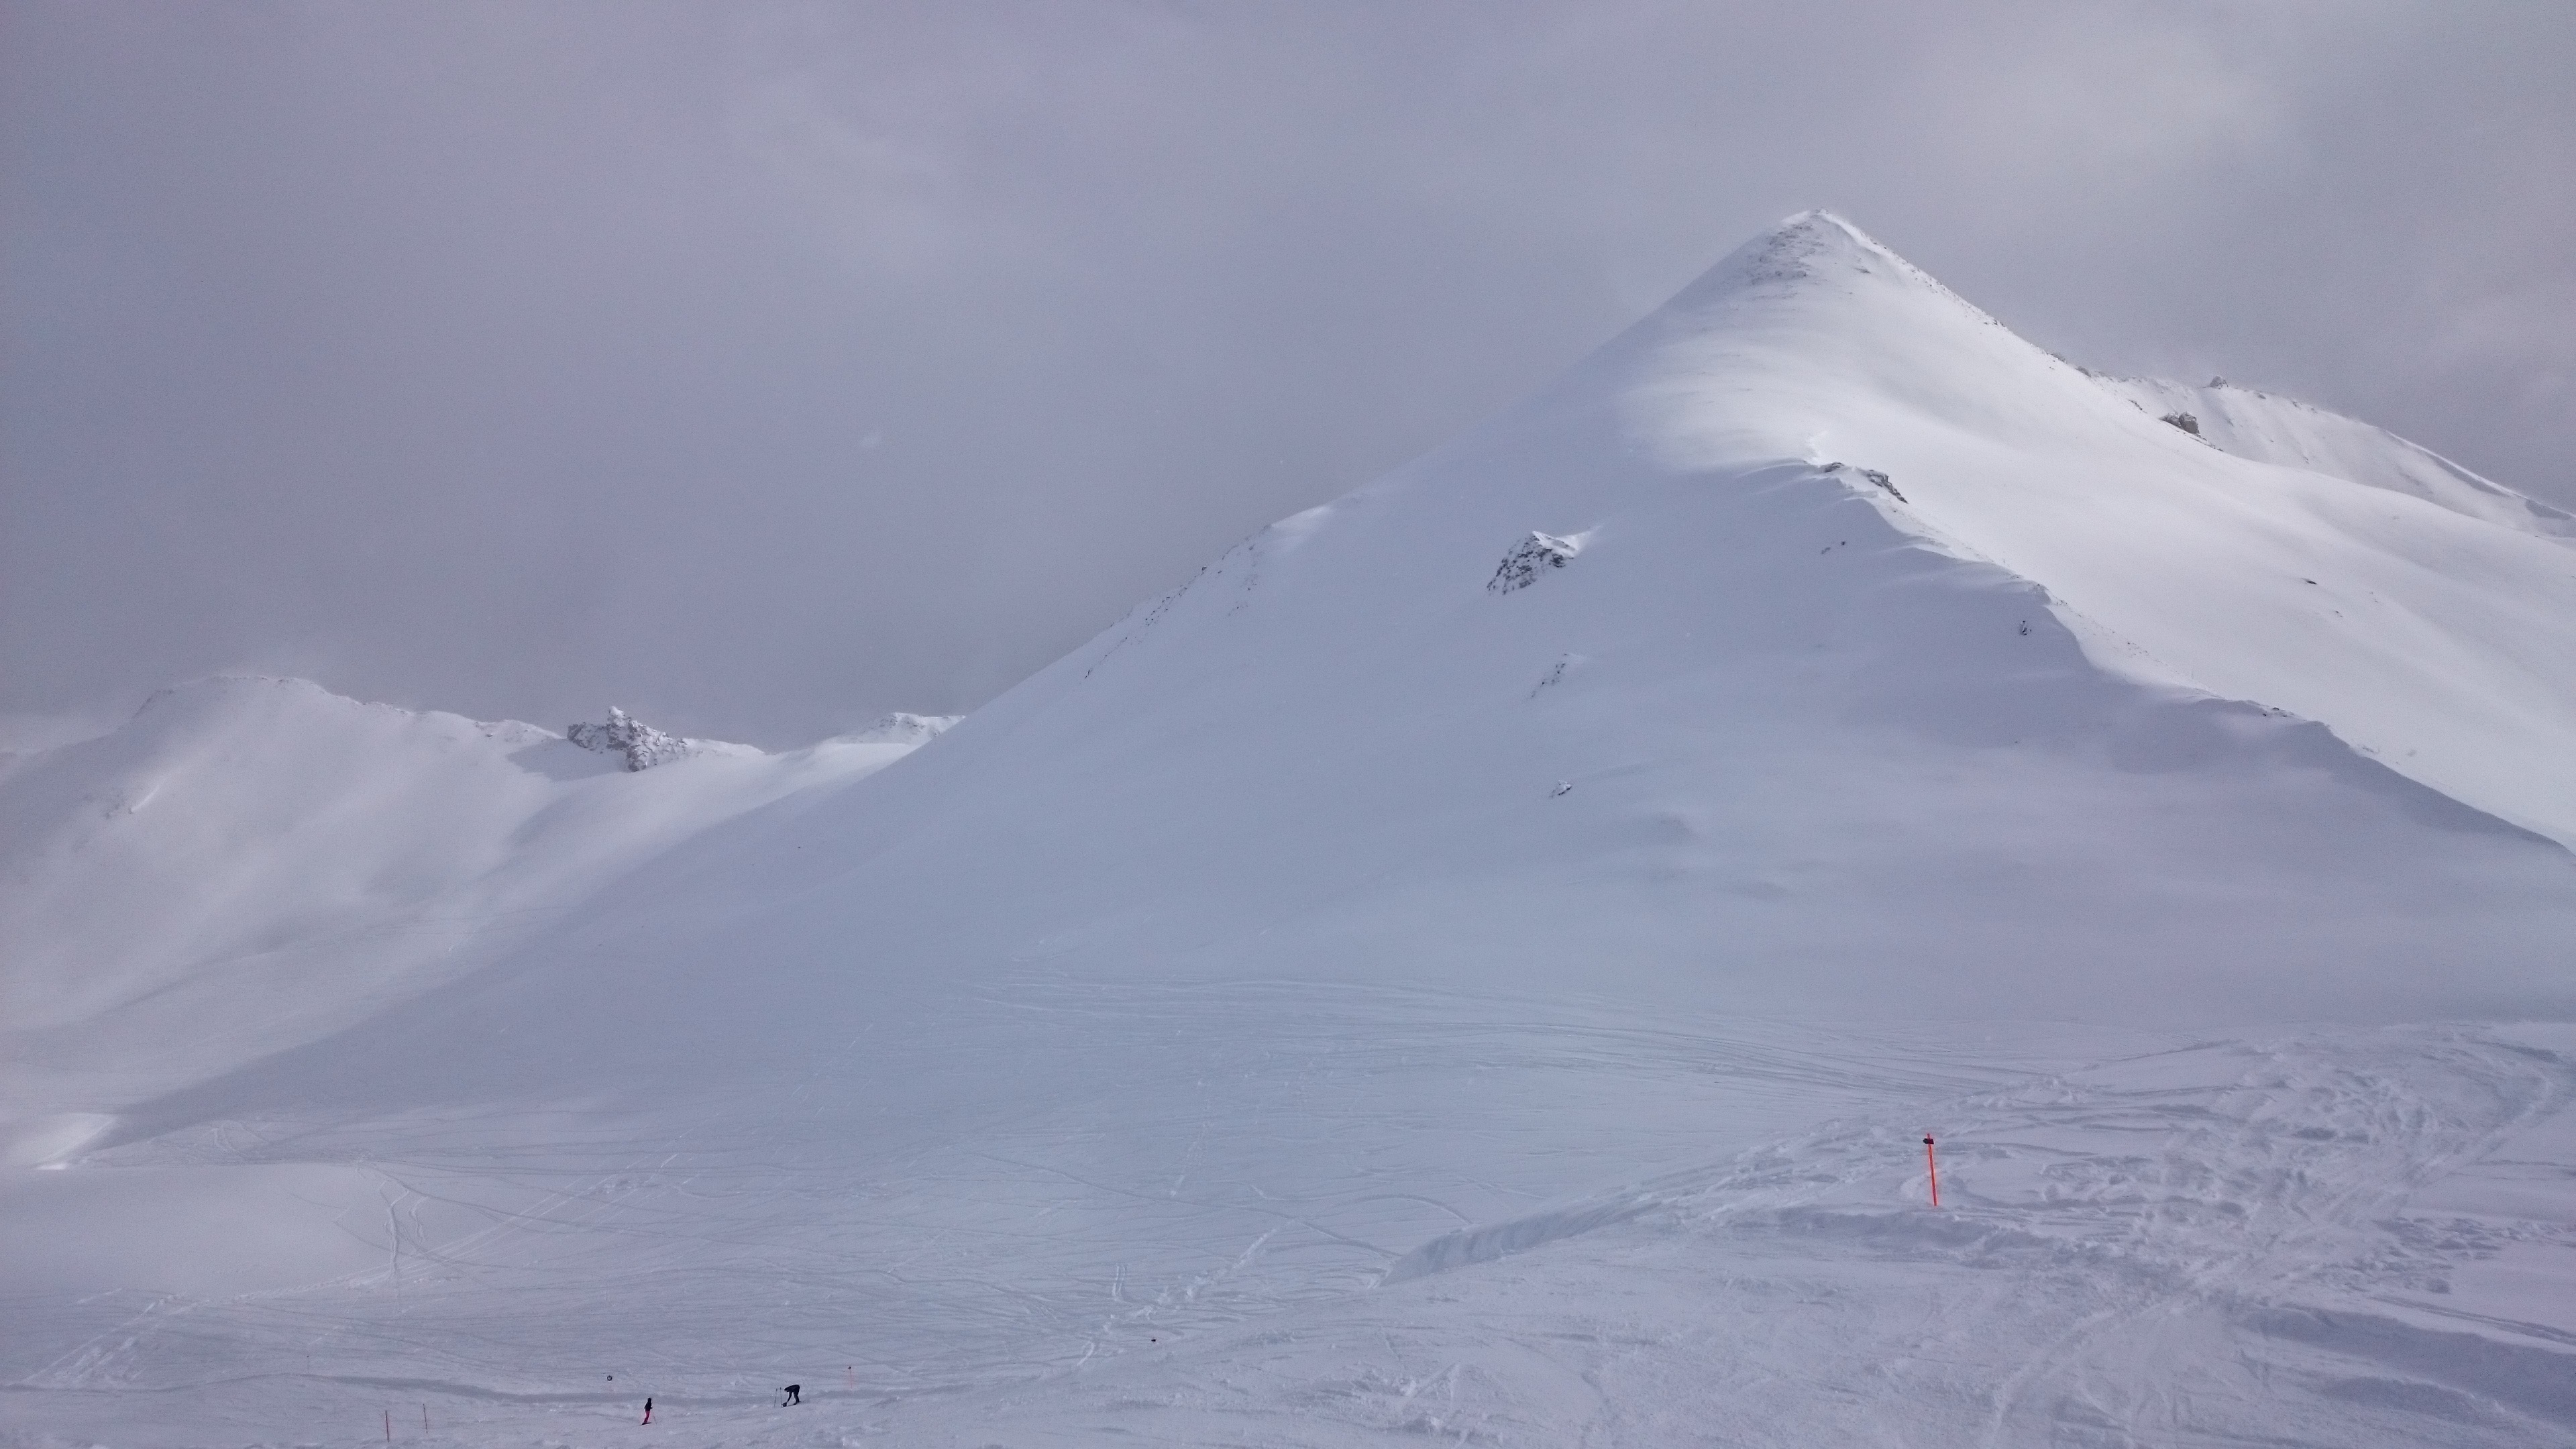
nature, mountain, snow, winter, sky, white, mountain range, weather, alpine, skiing, ridge, summit, mountain landscape, mountains, alps, runway, overview, piste, tyrol, landform, ski touring, snow dome, ski mountaineering, geographical feature, mountainous landforms, geological phenomenon